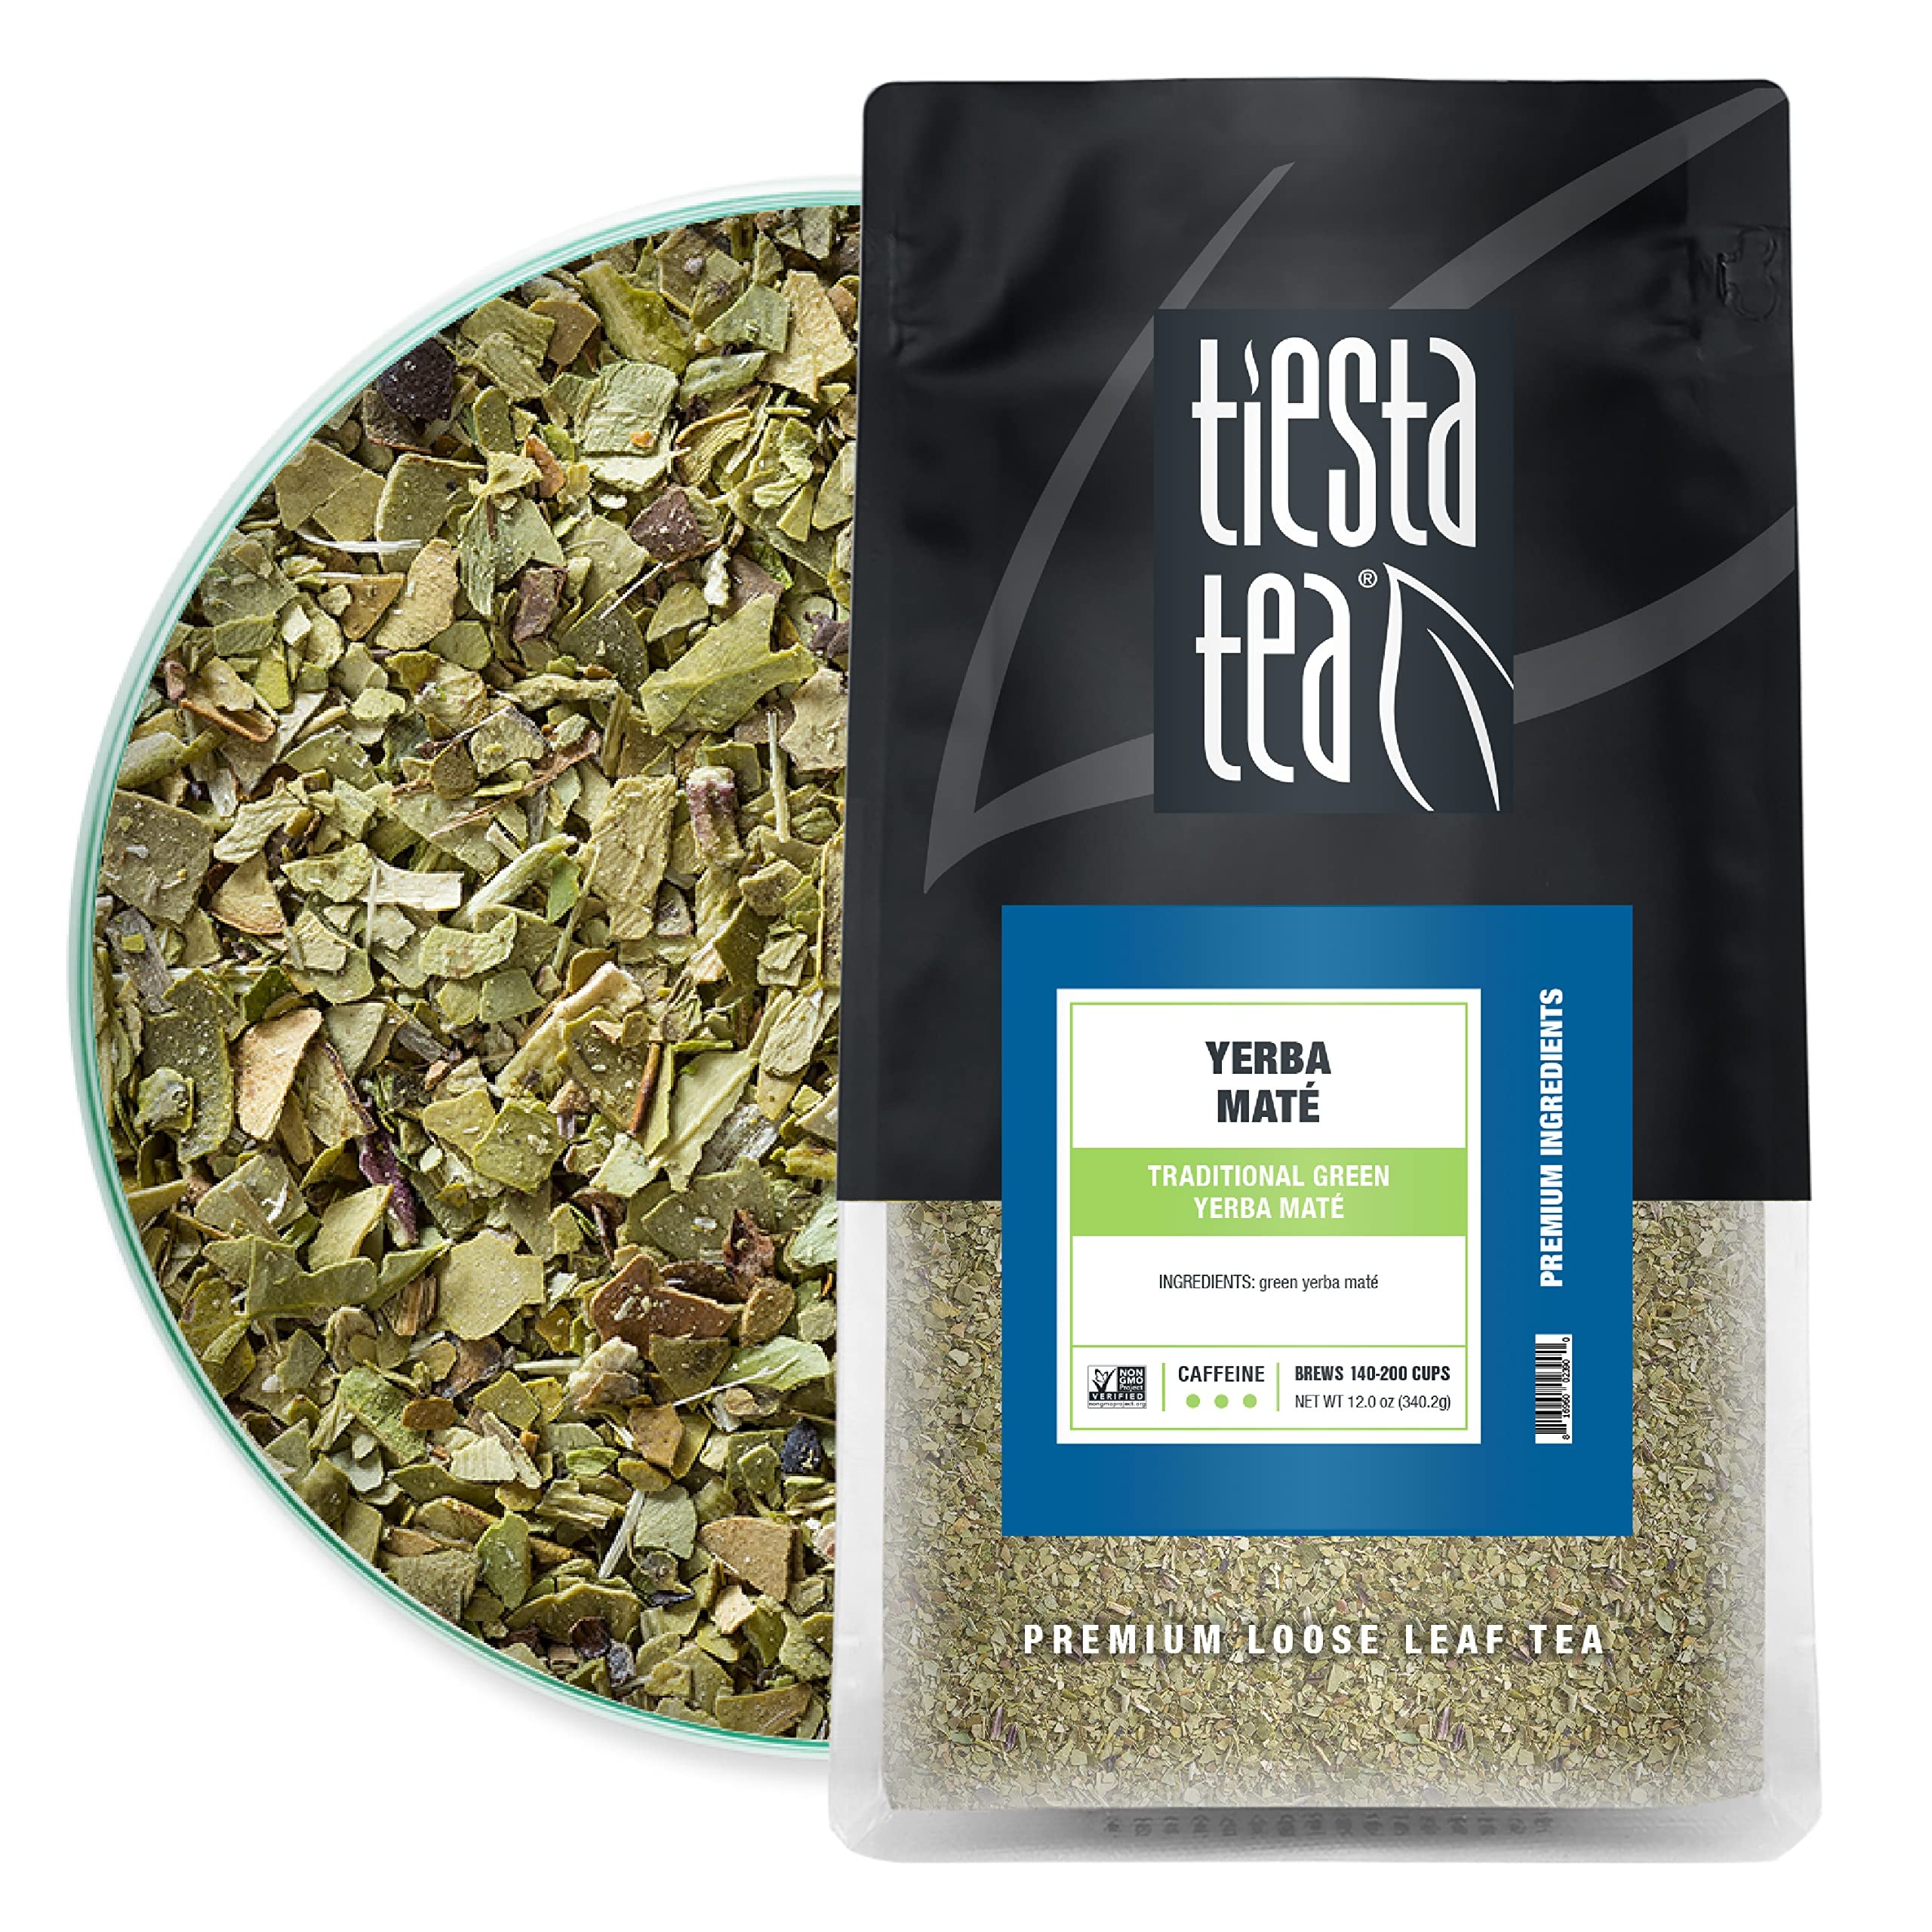
Item Name: Tiesta Tea - Yerba Mate | Loose Leaf | Traditional Green Maté Tea | Premium High Caffeinated Blend | Make Hot or Iced | Brews Up to 200 Cups | All Natural Flavors | 12oz Resealable Bulk Pouch
Bullet Point 1: SEASONAL FLAVORS: Tiesta Tea’s loose-leaf blends are crafted to enhance your tea experience throughout the colder months. These seasonal favorites deliver a variety of flavors that are easy to brew and enjoy. Whether for personal use or shared during holiday gatherings, Tiesta Tea includes options that match different preferences and occasions.
Bullet Point 2: SEASONAL FLAVORS: Tiesta Tea’s loose-leaf blends are crafted to complement the vibrant, sunny days of Spring and Summer. These refreshing and aromatic flavors are perfect for sipping on warm afternoons, whether you’re unwinding at home or enjoying time outdoors with friends.
Value: 12.0
Unit: Ounce

Price: 20